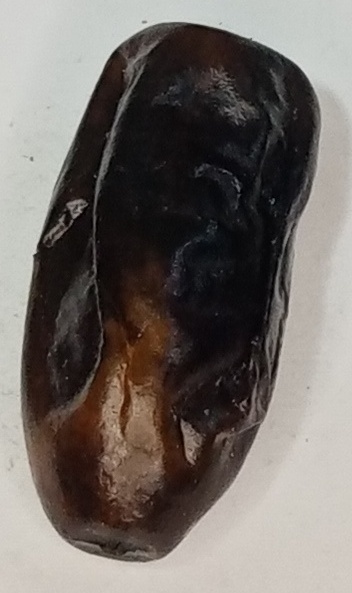
Variety: gajar
Size: small
Grade: grade-1